Saint Luke Painting the Virgin (Giordano)

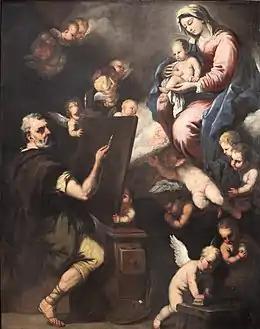
"Saint Luke Painting the Virgin" (1650–1655) by Luca Giordano

Saint Luke Painting the Virgin is an oil painting executed ca. 1650–1655 by the Italian Baroque artist Luca Giordano, now in the Musée des Beaux-Arts de Lyon. It shows Saint Luke painting the Virgin. Another work by Giordano on the same subject is now in the Museo de Arte in Ponce, Puerto Rico.